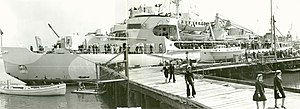
USS Atka
USS Atka
USS Atka var en isbryder, der bl.a. er blevet anvendt af den amerikanske kystvagt og af den sovjetiske handelsflåde. Skibet var i tjeneste fra 1944 til 1976. Et fotografi af skibet er blevet anvendt som frontcoveret til Rammsteins album Rosenrot. Det er taget af fotografen Charles Swithinbank 13. marts 1960 på Antarktis.